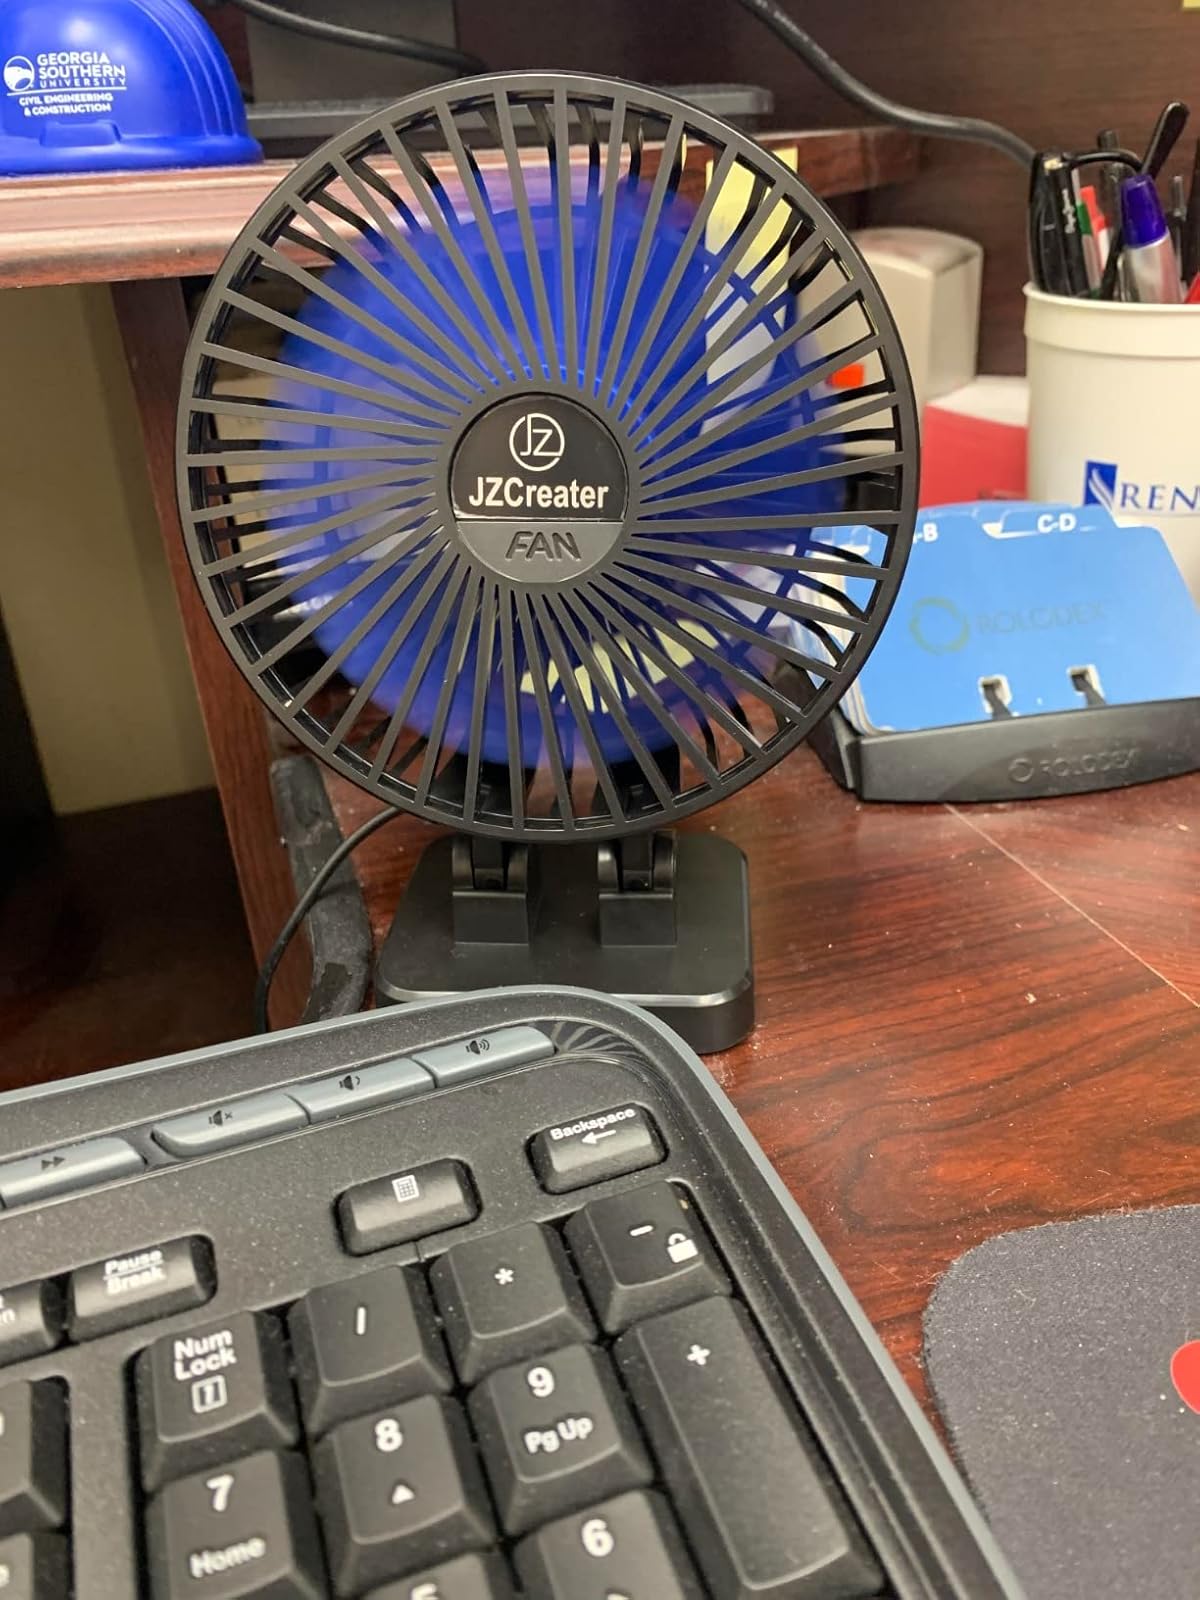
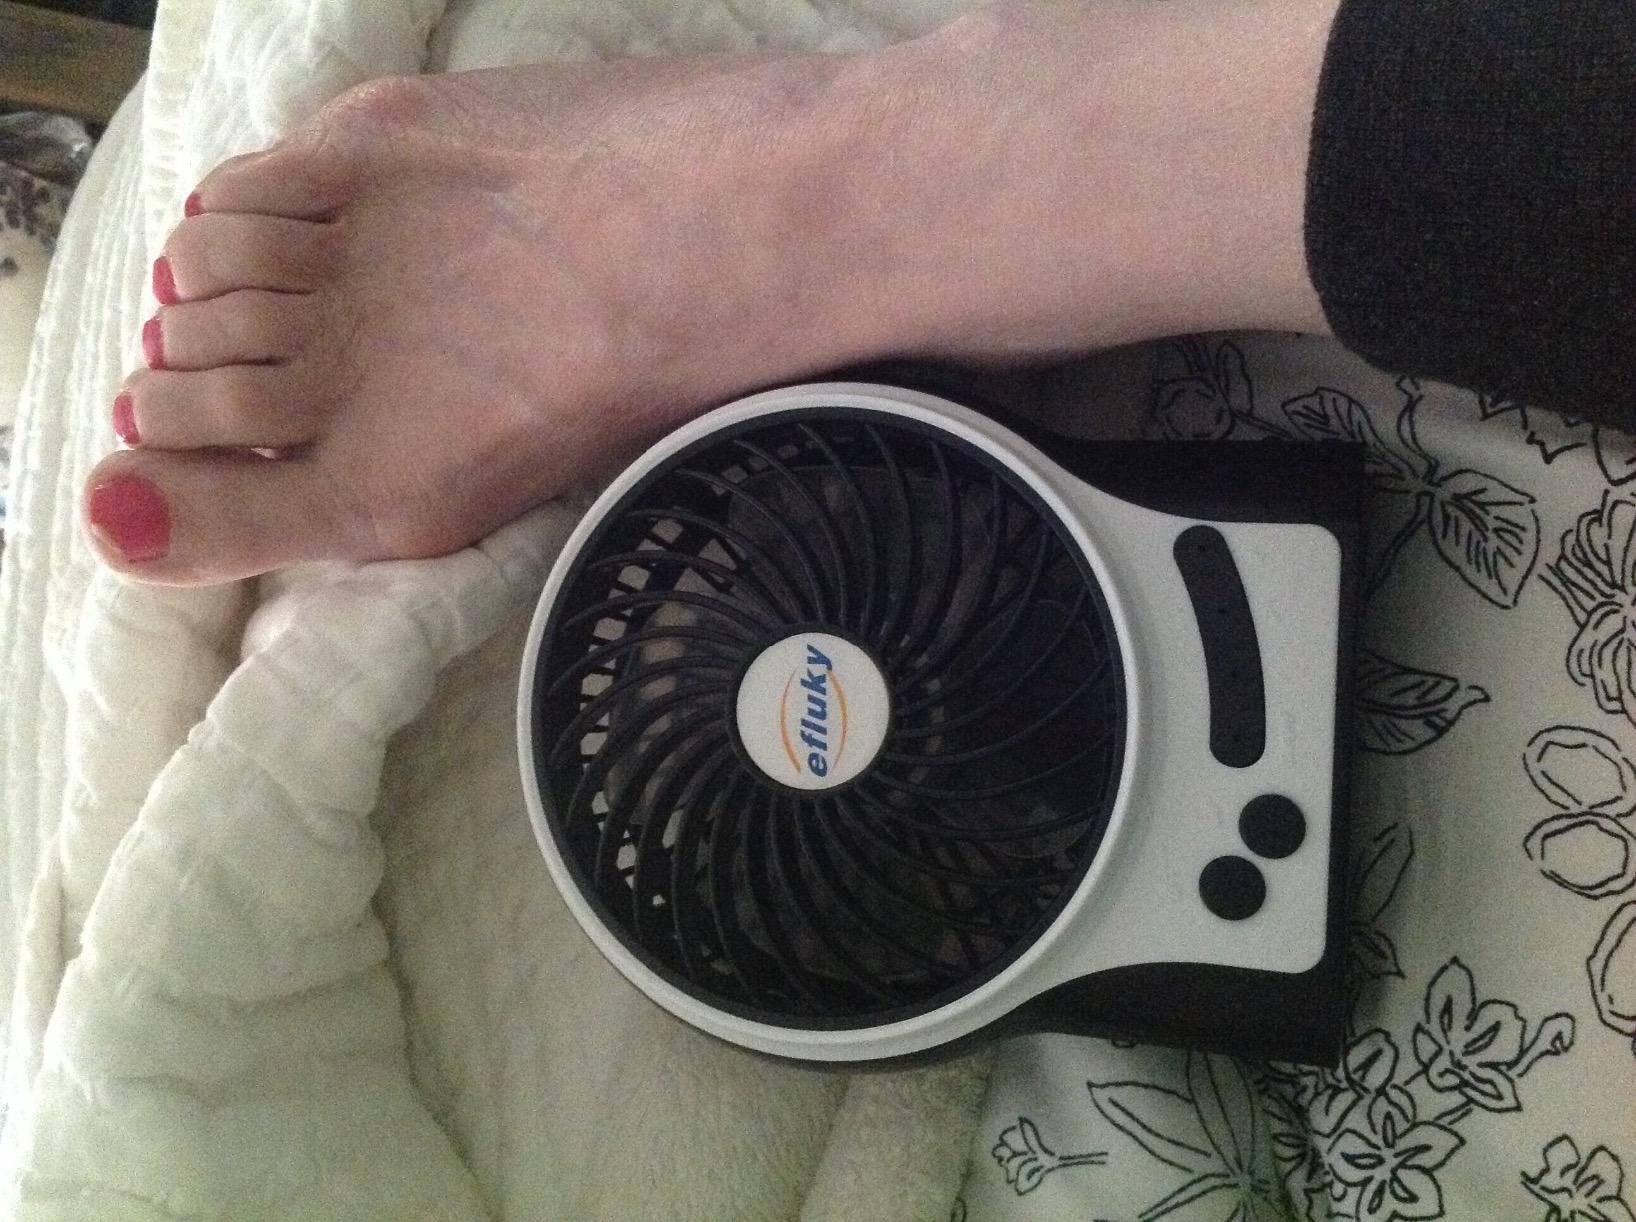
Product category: fan
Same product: no